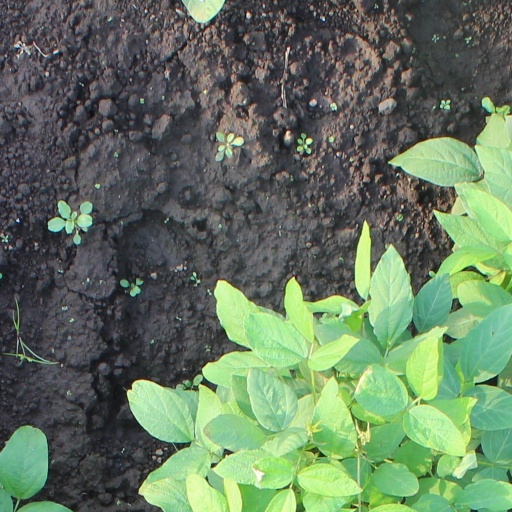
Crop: soybean